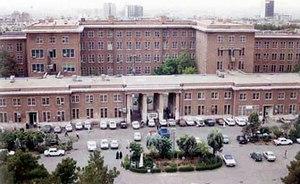
Le secteur de la santé en Iran représentait près de 26,4 milliards de dollars US en 2011 et a augmenté de 6,4 % pour atteindre 28,13 milliards en 2012.